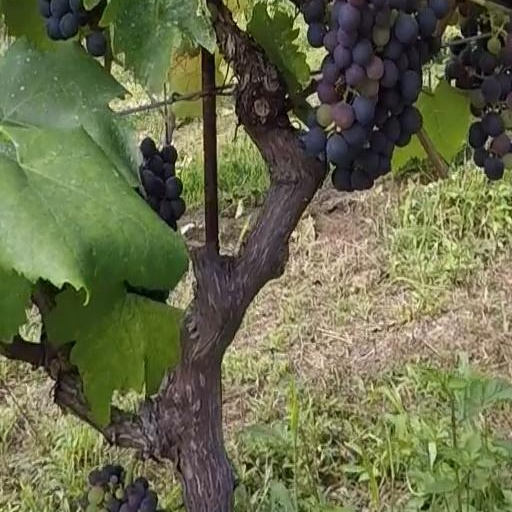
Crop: grape